Jesse Williams (actor)

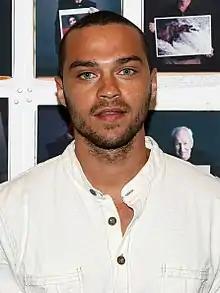
Williams in 2008

On October 15, 2009, Williams began appearing as surgical resident Jackson Avery, in the ABC television series "Grey's Anatomy". On June 8, 2010, it was announced Williams would be a series regular, starting in season 7. He worked with the series for 12 seasons, and his departure was announced in May 2021. His final episode aired May 20 on ABC. In an interview with "The Hollywood Reporter" in May 2021, Williams said the decision to leave the show was "a collective thing" and part of a discussion the actor had with showrunner Krista Vernoff about Jackson's trajectory that ultimately helped solidify 11 seasons of storyline. In May and October 2022, September 2024, he returned in guest appearances in seasons 18–19 and 21.